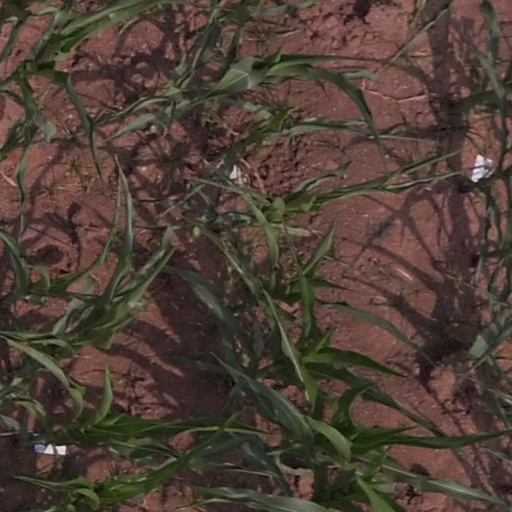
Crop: maize; corn